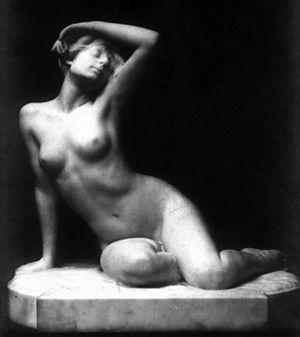
Le Rêve, œuvre de Martin Schauss